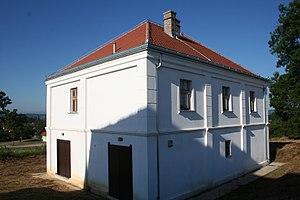
Le konak Radić à Mali Borak se trouve à Mali Borak, dans la municipalité de Lajkovac et dans le district de Kolubara en Serbie. Il est inscrit sur la liste des monuments culturels protégés de la République de Serbie.